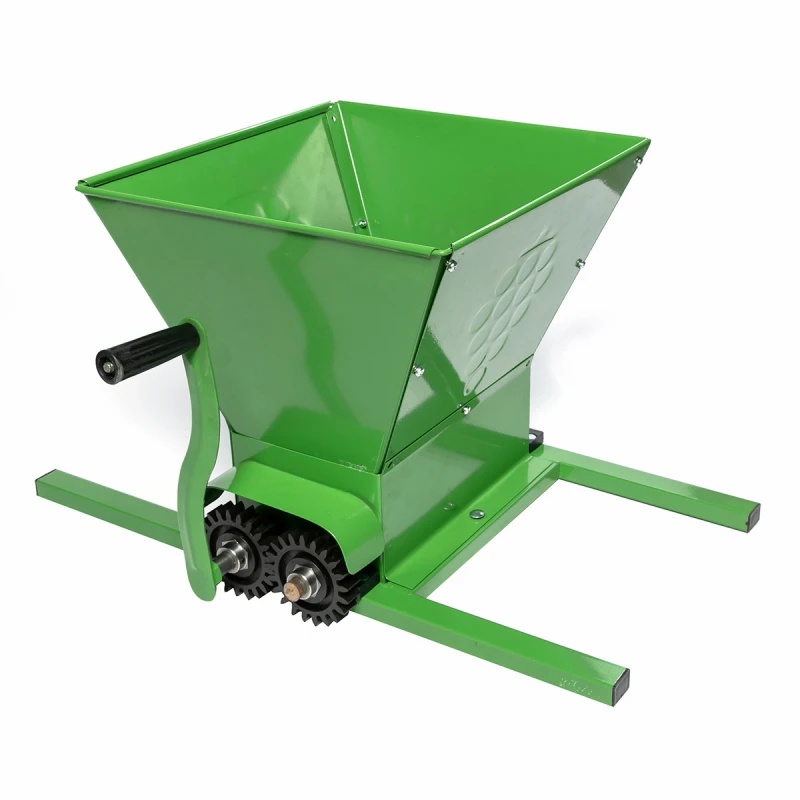
Ručni mlin za voće Little Farmer
Brand: Valplast
Category: Business & Industrial > Agriculture